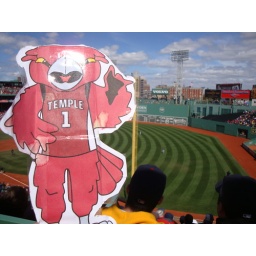
Right field rooftop box in Fenway - Patriots Day